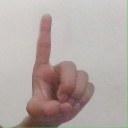
अक्षर: ड